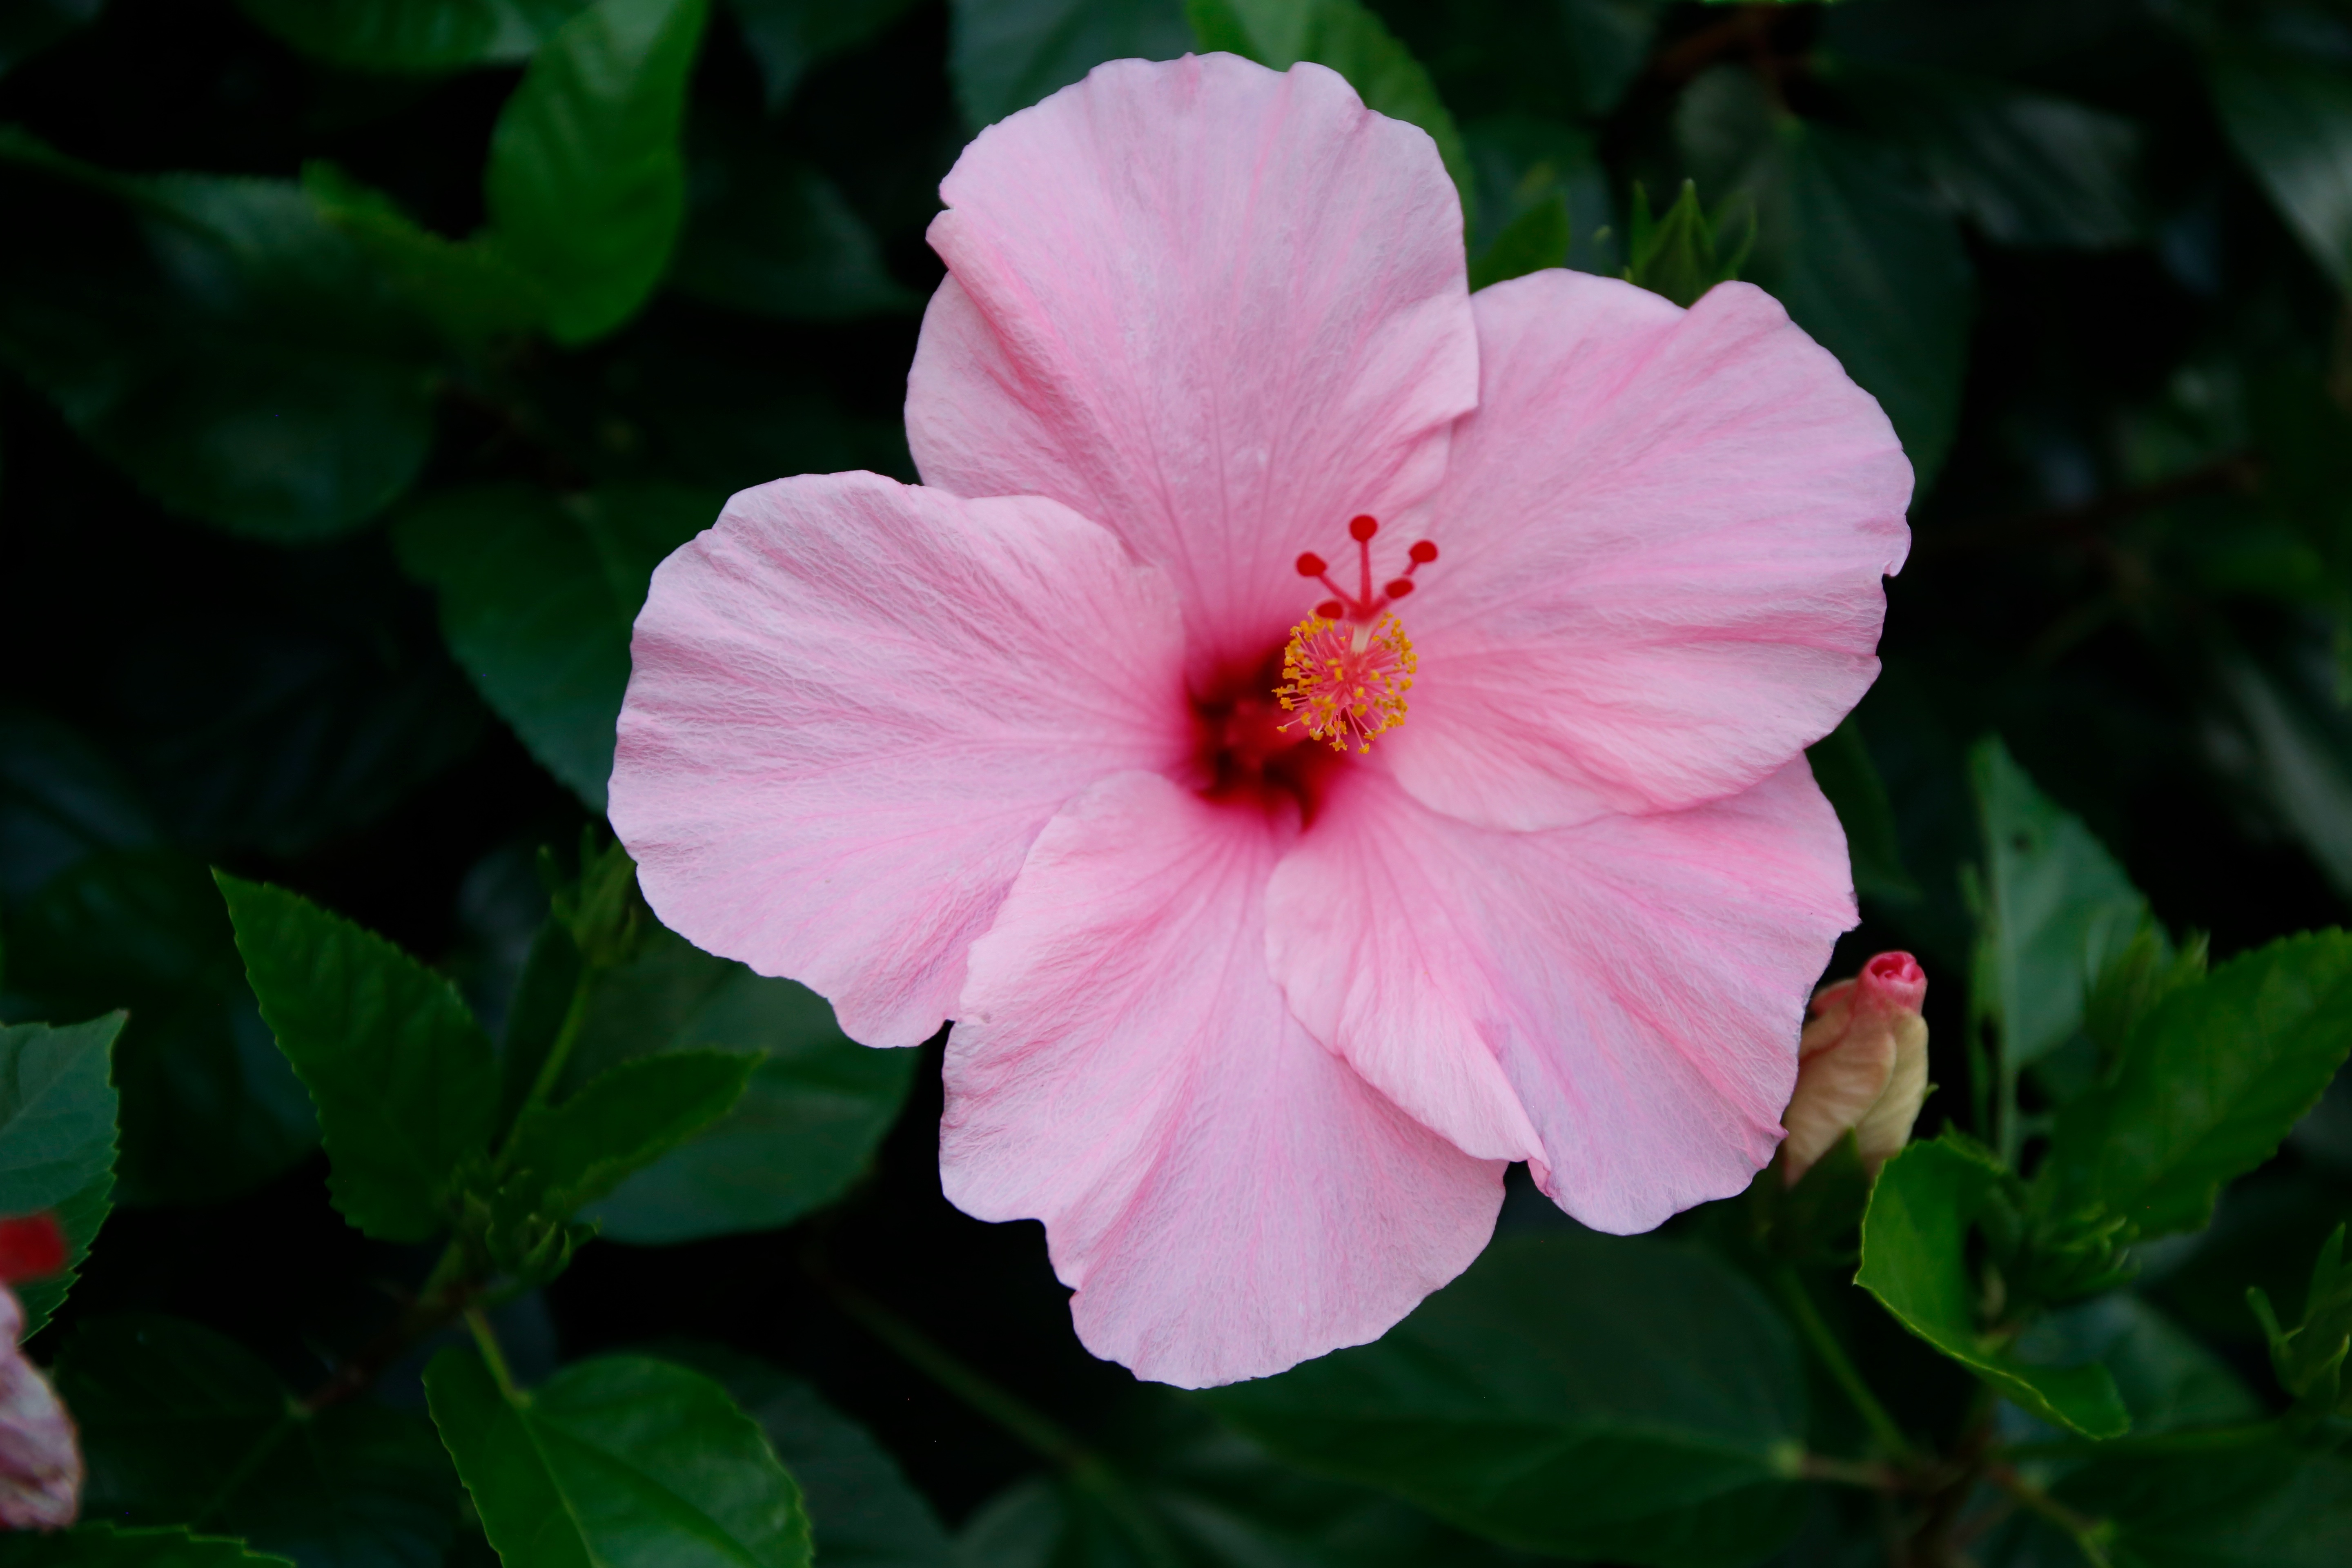
blossom, plant, flower, petal, botany, flora, hibiscus, malvales, macro photography, flowering plant, china rose, chinese hibiscus, annual plant, land plant